Kotoko (musician)

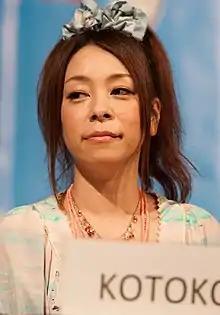
Kotoko at Animazement in 2012

Kotoko (stylized as KOTOKO, born January 19) is a Japanese J-pop musician, singer, and songwriter from Sapporo, Hokkaido. She began her singing career in 2000, debuting as a member of the trance group I've Sound and releasing her first mini-album "Sora o Tobetara" that same year. She was then signed to the Rondorobe record label from 2004 to 2010, under which she released the albums "Hane", "Garasu no Kaze", "Uzu-Maki" and "Epsilon no Fune". She signed to Warner Home Video in 2011, and remained with the label until 2018. She is currently signed with NBCUniversal Entertainment Japan.